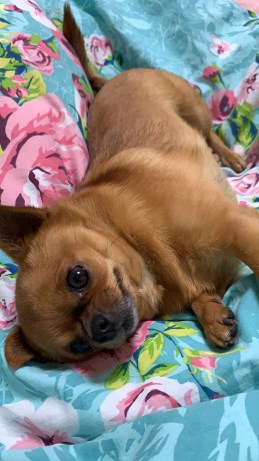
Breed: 420-n000124-Chihuahua